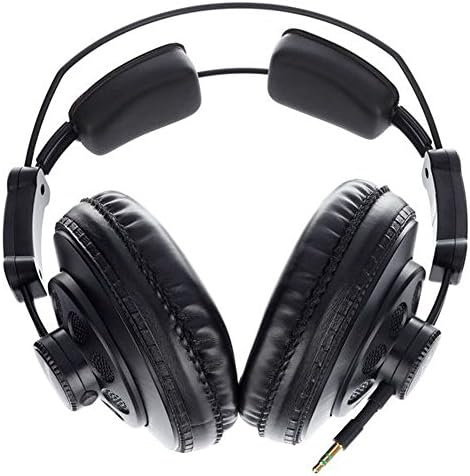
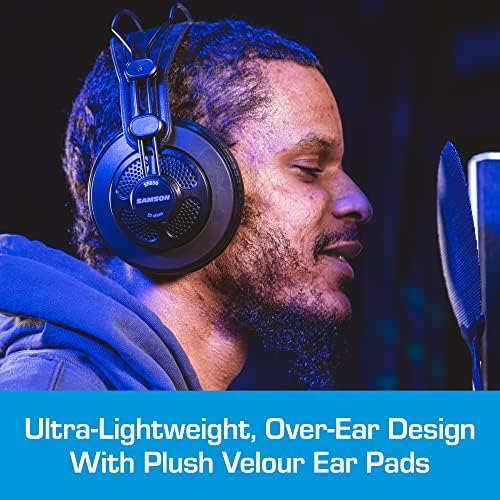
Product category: headphones
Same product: no